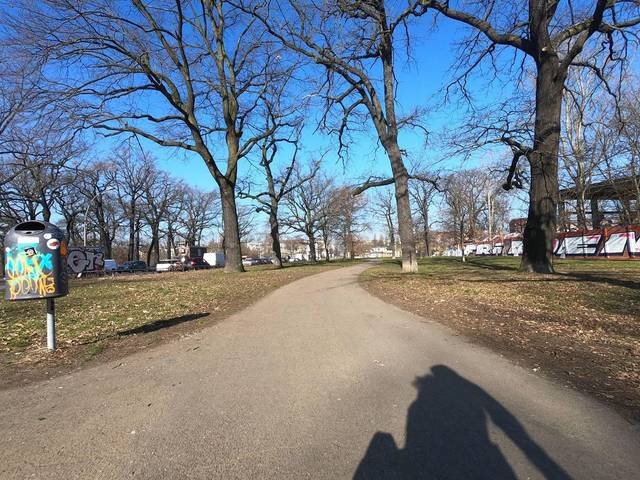
Region: Germany
Coordinates: 52.495, 13.452